Kedron, Queensland

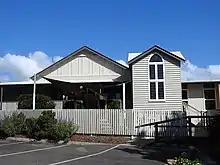
Kedron Church of Christ, 2021

German missionaries originally settled in the Nundah area (known as German Station) in 1838. These missionaries were granted alongside the creek they named Kedron Brook, after Kidron Valley near Jerusalem. The suburb takes its name from the creek.